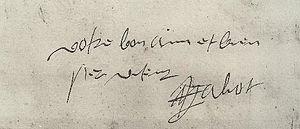
Jacques Ricard de Genouillac, dit Galiot de Genouillac, seigneur d'Assier-en-Quercy, de Reillanet, de Caune et de Montrichard, baron de Capdenac, et de Foissac, du Plomb et de Lilleu est un militaire et diplomate français de la Renaissance.